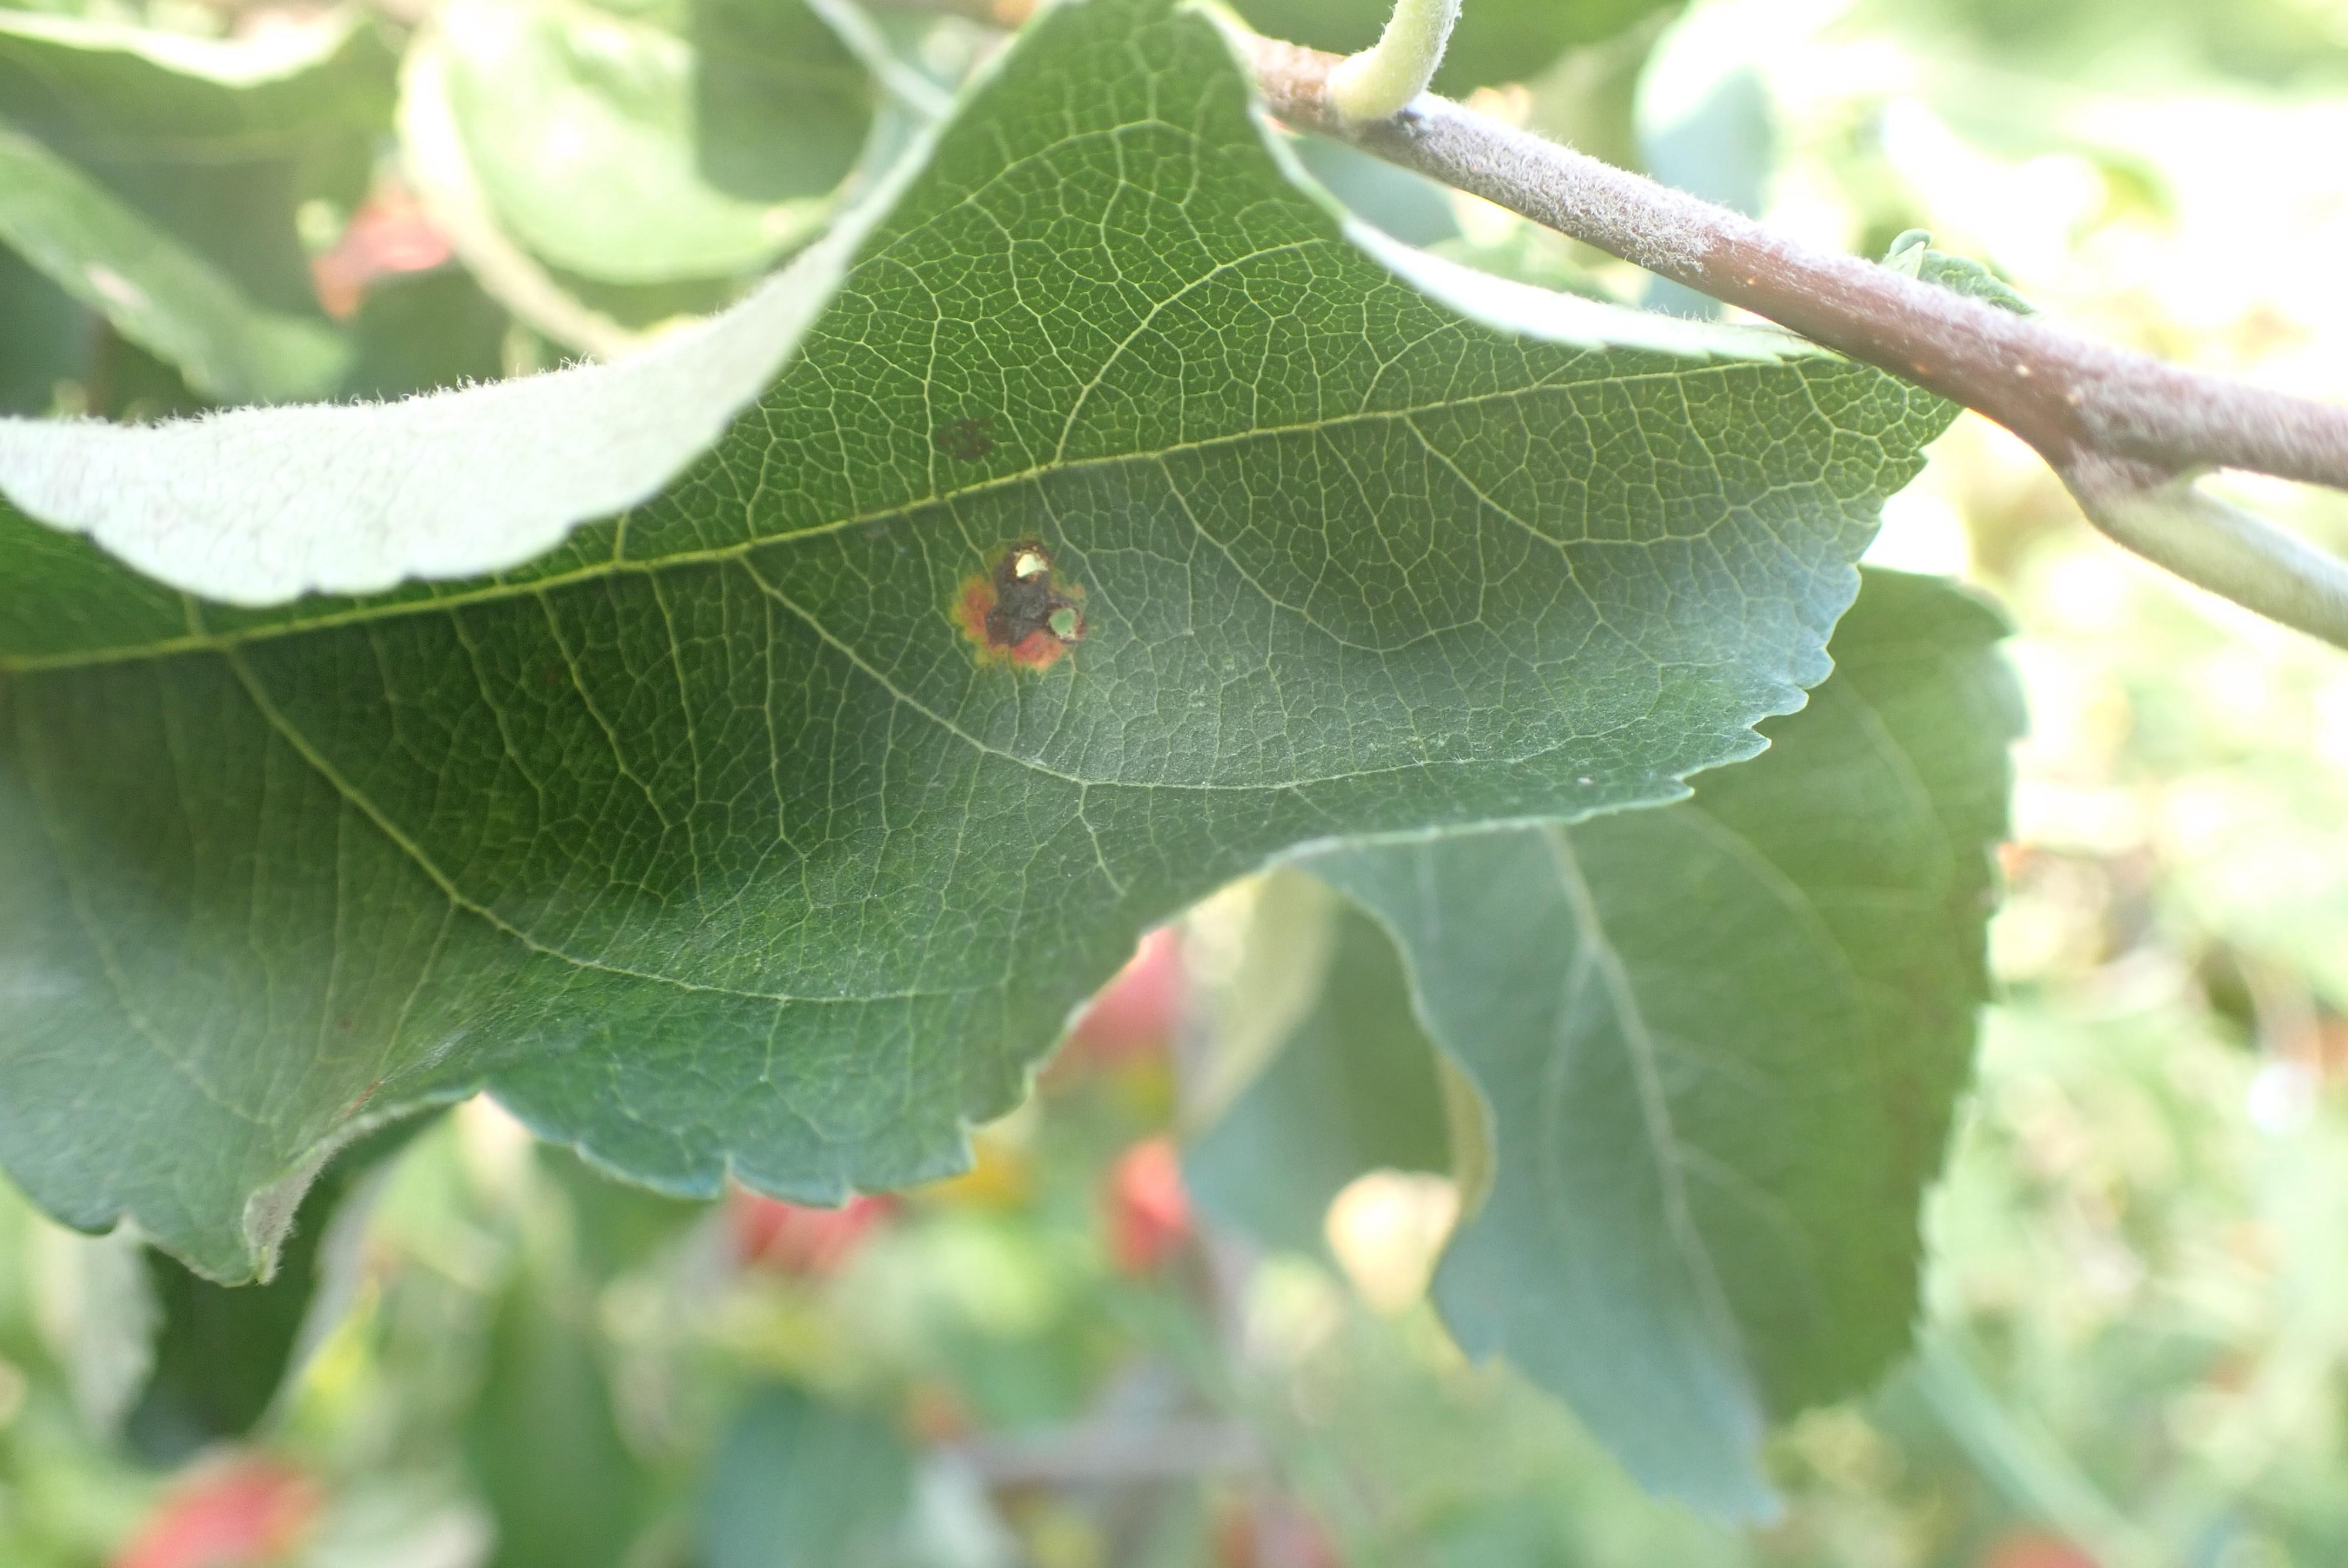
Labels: rust